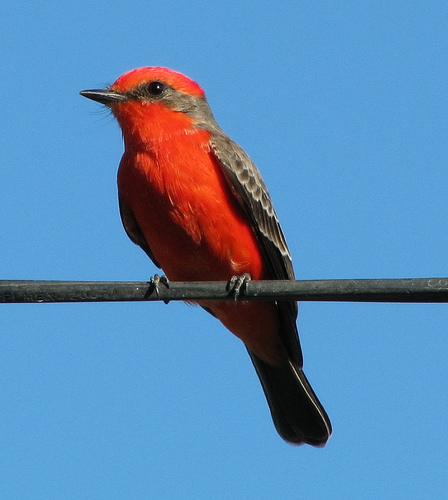
a small bird with a red chest and red belly, the wings are black with a grey pattern
this little bird has a red belly, breast, and crown with a black superciliary.
this bird has a bright red crow, throat, breast, and belly, a straight black bill, and light black wings.
the bird has a red crown, breast and belly and black back.
the bird has a vivid red breast, belly and abdomen, with grey head, nape, and wings.
this particular bird has a red belly and breast and brown secondaries and cheek patches
this bird is red with black and has a long, pointy beak.
this bird has black retrices, beak, nape and wings, and a bright red belly.
this bird has a bright read breast, abdomen and flank with black wingbars, secondaries and a black stripe cutting through the red on it's head.
this small bird has a bright orange body with brown cheek patches and brown wings.
Species: Vermilion Flycatcher